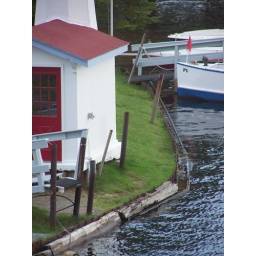
This was some boat house thing in old forge next to the lake.